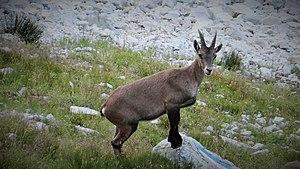
Etagne près du chalet des gardes (2431 m) au dessus du Lac des Vaches en Vanoise
Le Bouquetin des Alpes, bouquetin ou ibex, est un mammifère de la famille des Bovidés, de l'ordre des Artiodactyles et de la sous-famille des Caprinés.